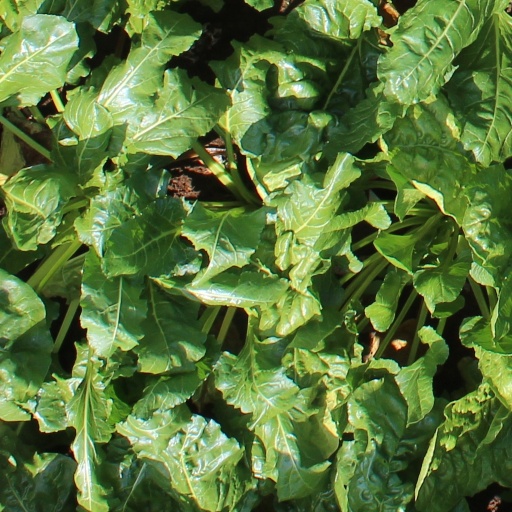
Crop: sugar beet